Francis John Williamson

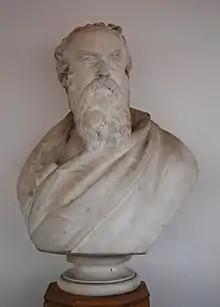
Bust of Samuel Timmins in the Library of Birmingham

Williamson exhibited with the Royal Academy of Arts 38 times from 1853–1897. and with the Royal Birmingham Society of Artists in 1868, when he showed several items, including a medallion depicting Mrs W. Wills, 1887 and 1902. It was during his time with Foley that he first met Victoria. In 1870, she commissioned a memorial to George IV's daughter Princess Charlotte and her husband Prince Leopold (Victoria's uncle) which was erected inside their former home, Claremont. (The memorial was subsequently moved to St George's Church, Esher.) Many members of the royal family subsequently sat for him, and in 1887 he sculpted the (Golden) "Jubilee bust of Queen Victoria", which was replicated for display around the British Empire.